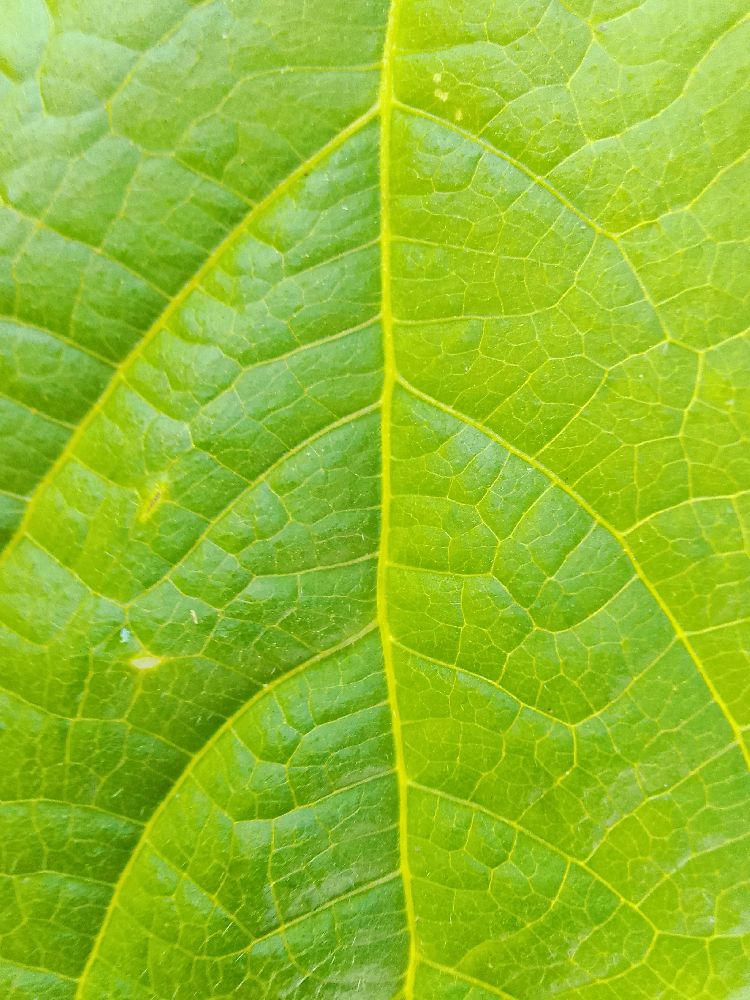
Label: healthy